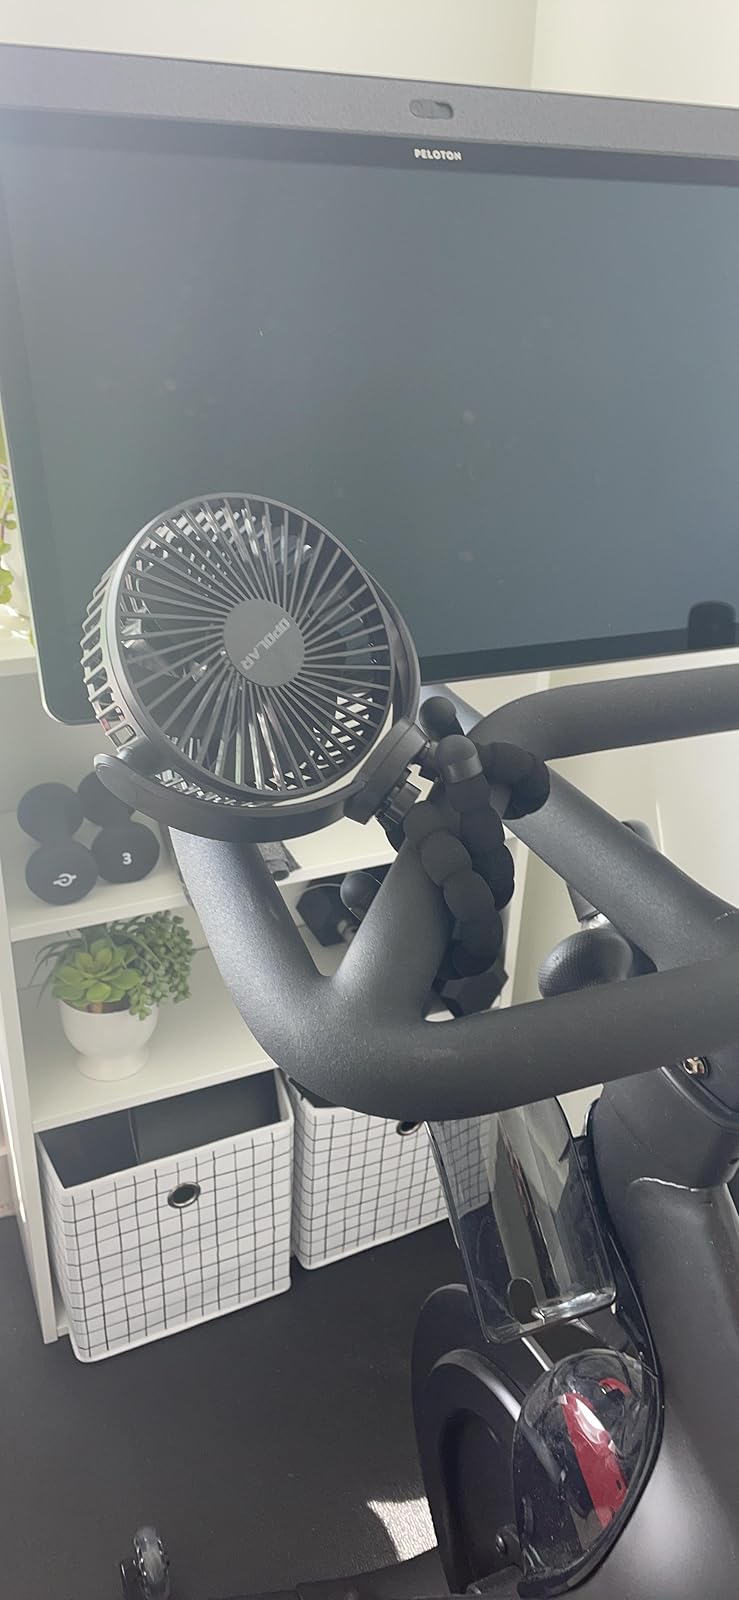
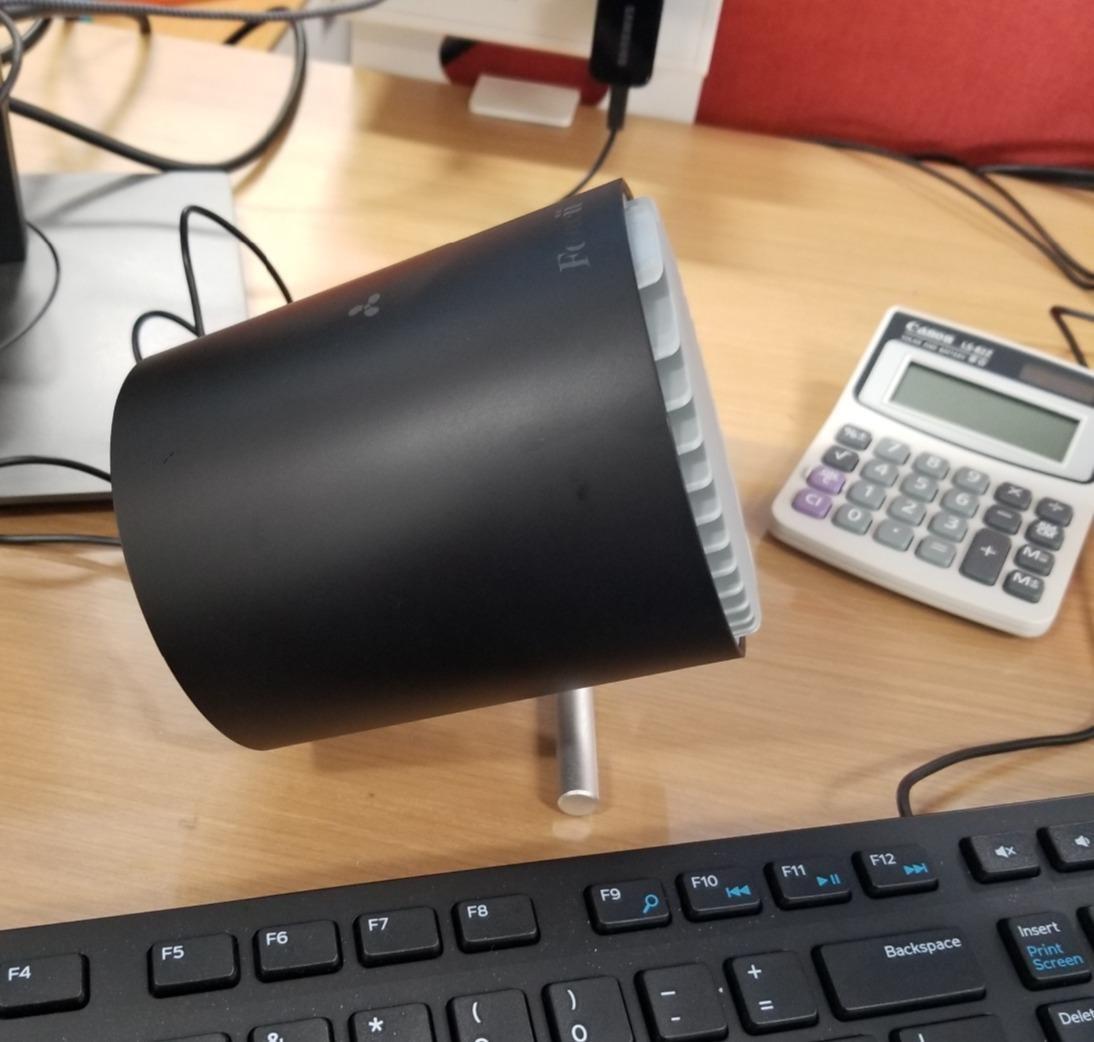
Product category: fan
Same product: no